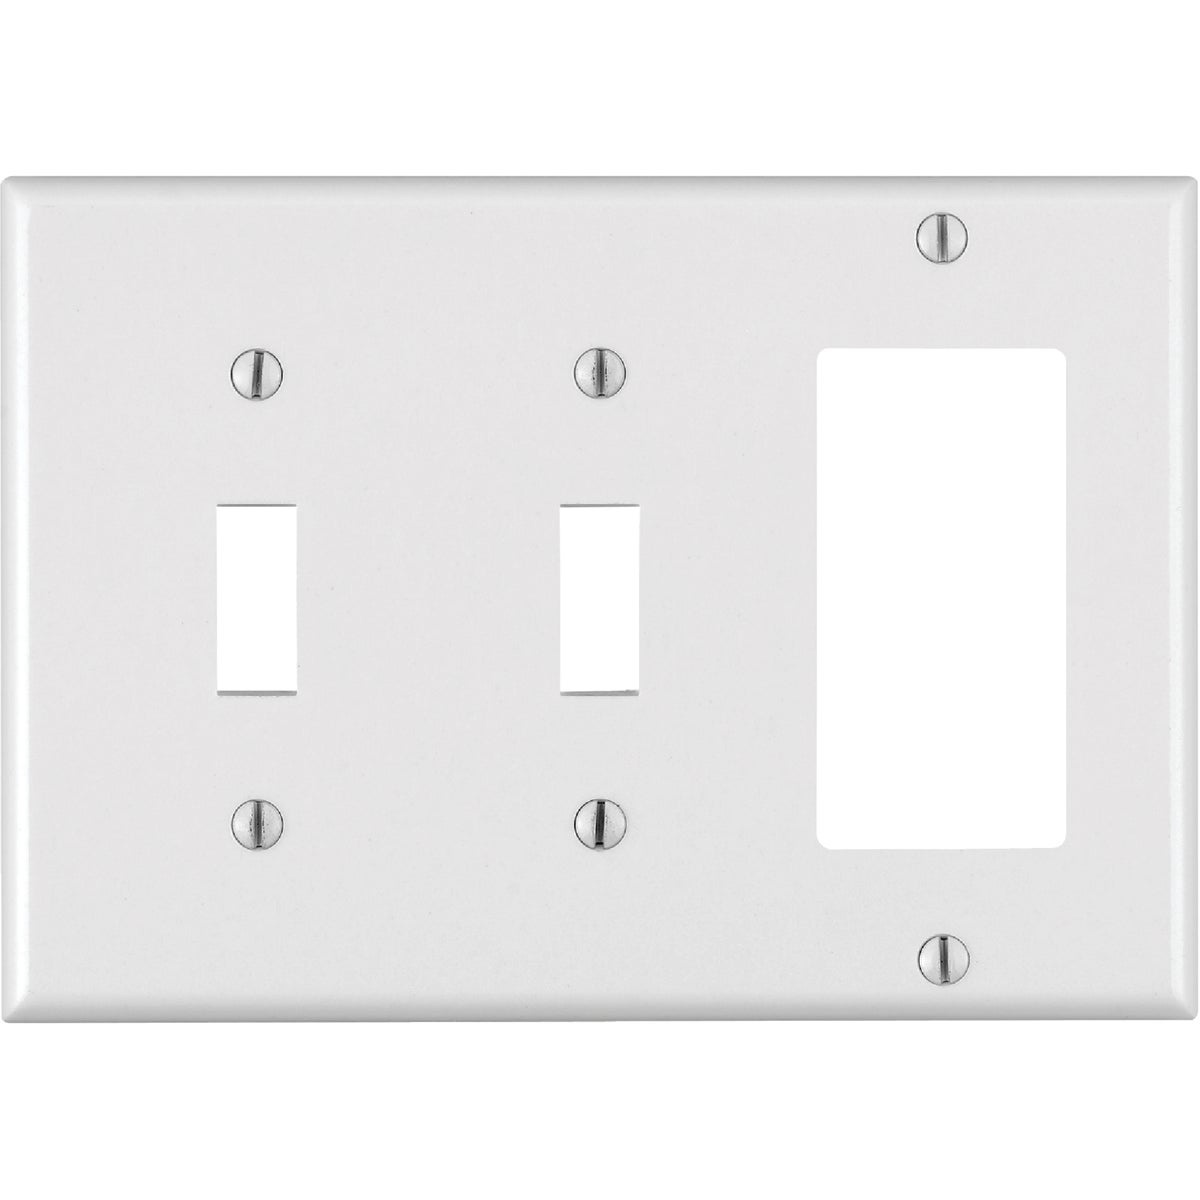
Leviton Decora Combination Wall Plate # 005-80421-00W-WHT 2T ROCKER WALLPLATE
Leviton Decora Combination Wall Plate # 005-80421-00W-WHT 2T ROCKER WALLPLATE ( California Resident follow California Proposition 65 For more info Click https://www.p65warnings.ca.gov/,Returns : 10 to 25 % Restocking fee will be Charges, Customer has to pay both sides of the Fright. Installed parts are not covered for returns, Warranty: Warranty provided by the manufacturer. Contact Manufacturer in case of warranty issue)
Brand: 11-Leviton
Category: Hardware > Power & Electrical Supplies > Wall Plates & Covers